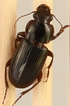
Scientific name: Harpalus amputatus
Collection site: Konza Prairie Agroecosystem NEON (KONA), plot KONA_005